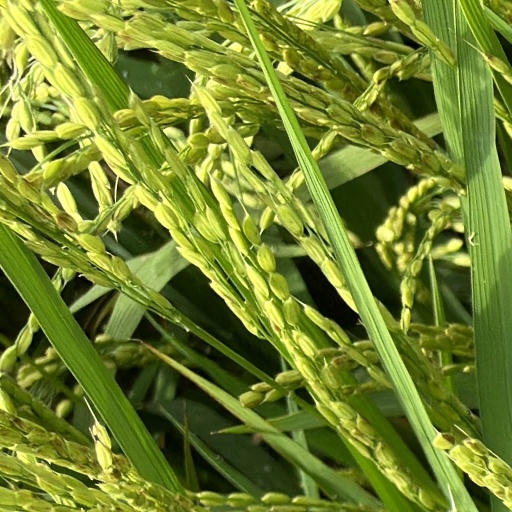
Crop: rice